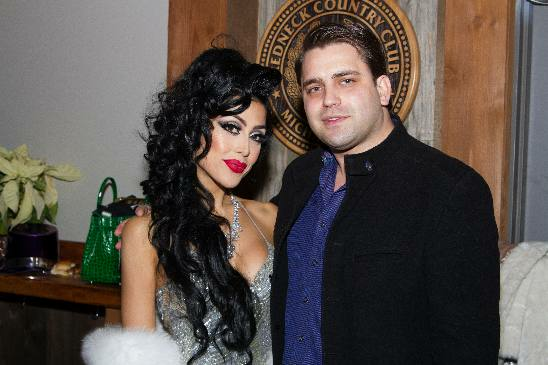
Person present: Yes